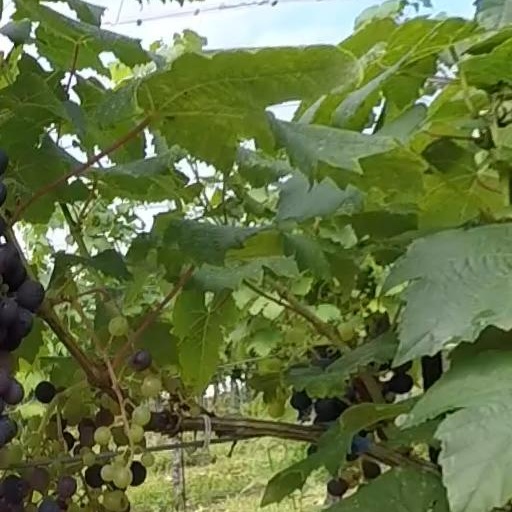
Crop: grape